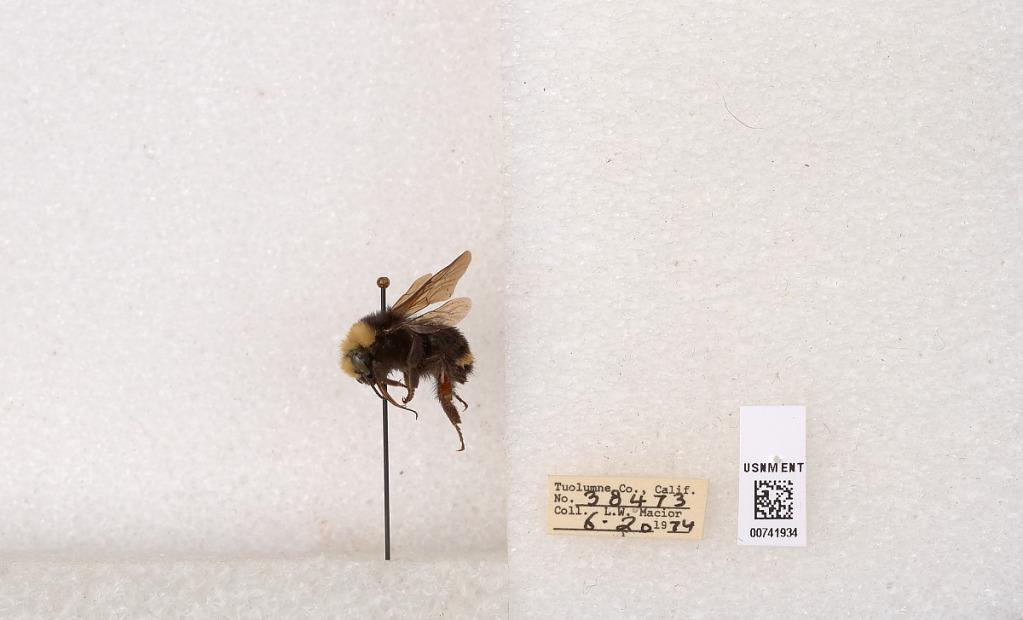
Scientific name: Bombus (Pyrobombus) vosnesenskii Radoszkowski
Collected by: L. Macior
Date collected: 1974-6-20
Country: United States
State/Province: California
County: Tuolumne
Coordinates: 37.9712, -120.228